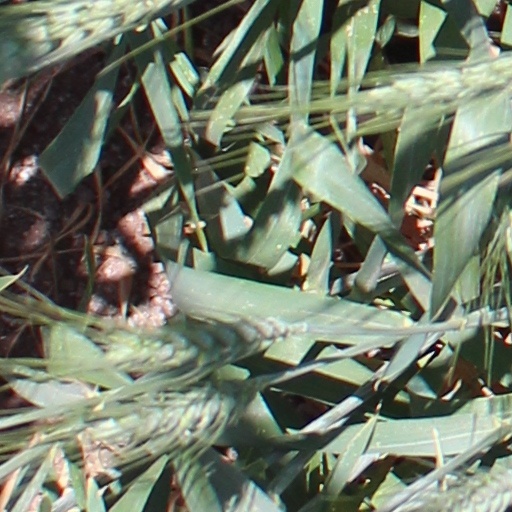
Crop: wheat